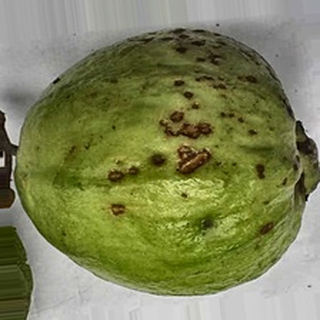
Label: guava_anthracnose